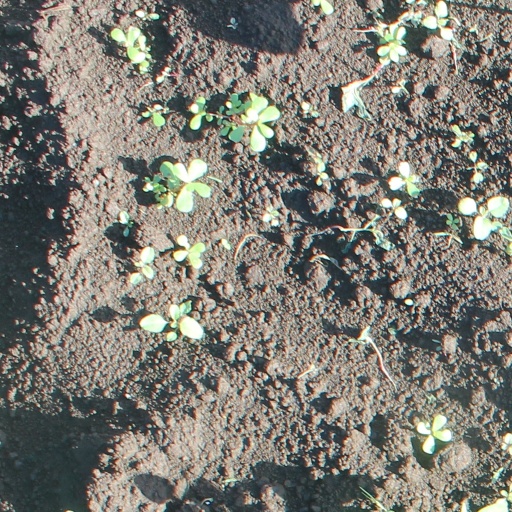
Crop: soybean